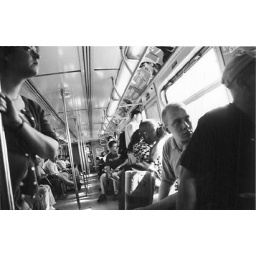
Q train going over manhattan bridge - a day or two after 9/11